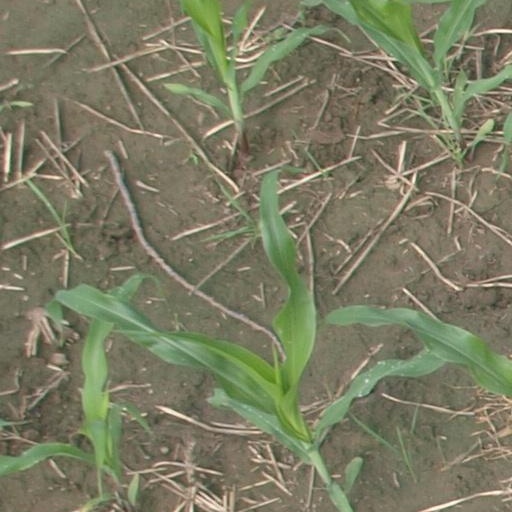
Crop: maize; corn